Berrister Gap

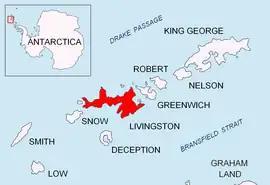
Location of Livingston Island in the South Shetland Islands

Berrister Gap is the ice-covered 3.7 km long saddle of elevation 191 m on western Livingston Island in the South Shetland Islands, Antarctica, linking Casanovas Peak on the northeast to Rotch Dome on the southwest. It is part of the glacial divide between Verila Glacier on the southeast and Etar Snowfield on the northwest. The area was known to early 19th century sealers. The gap was visited by a field party from the British base camp Station P during the summer season 1957/58.